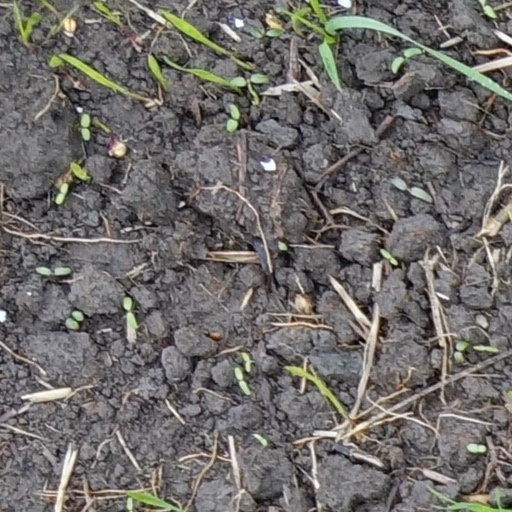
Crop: wheat